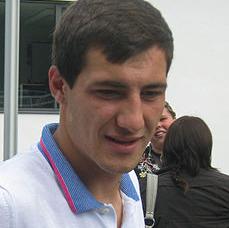
Age: 21